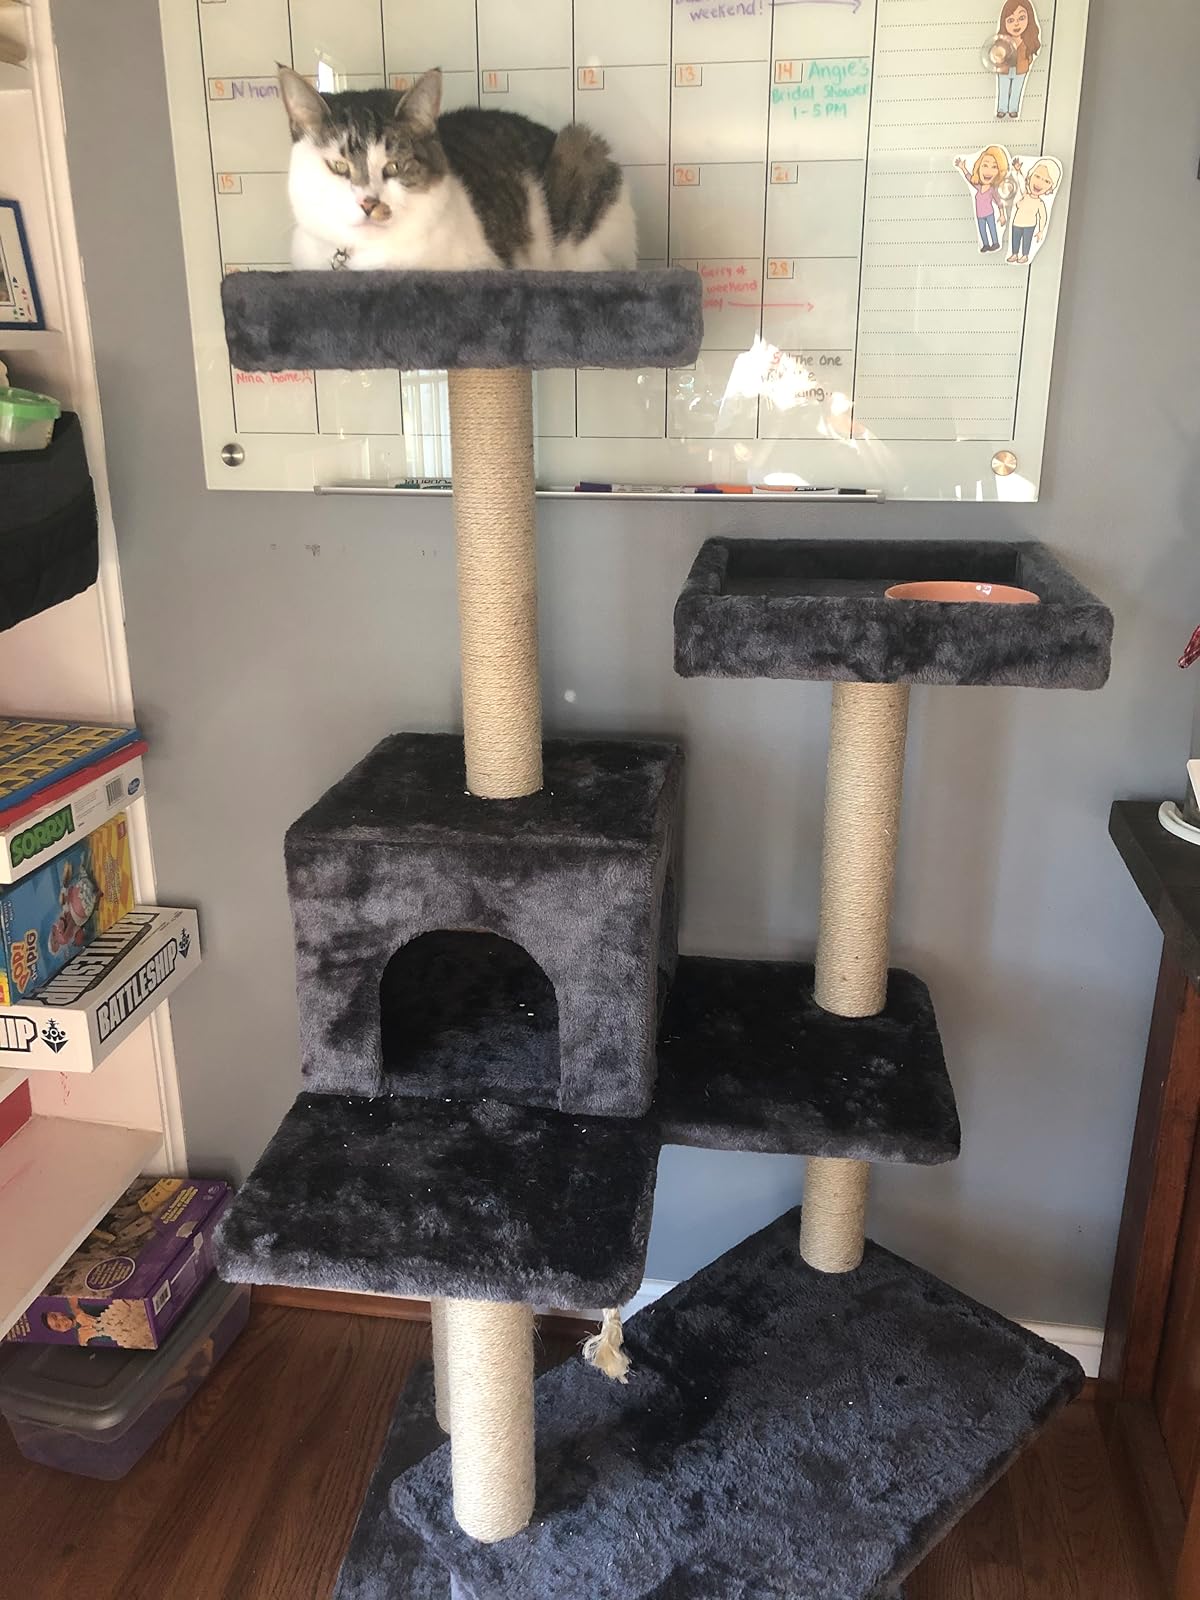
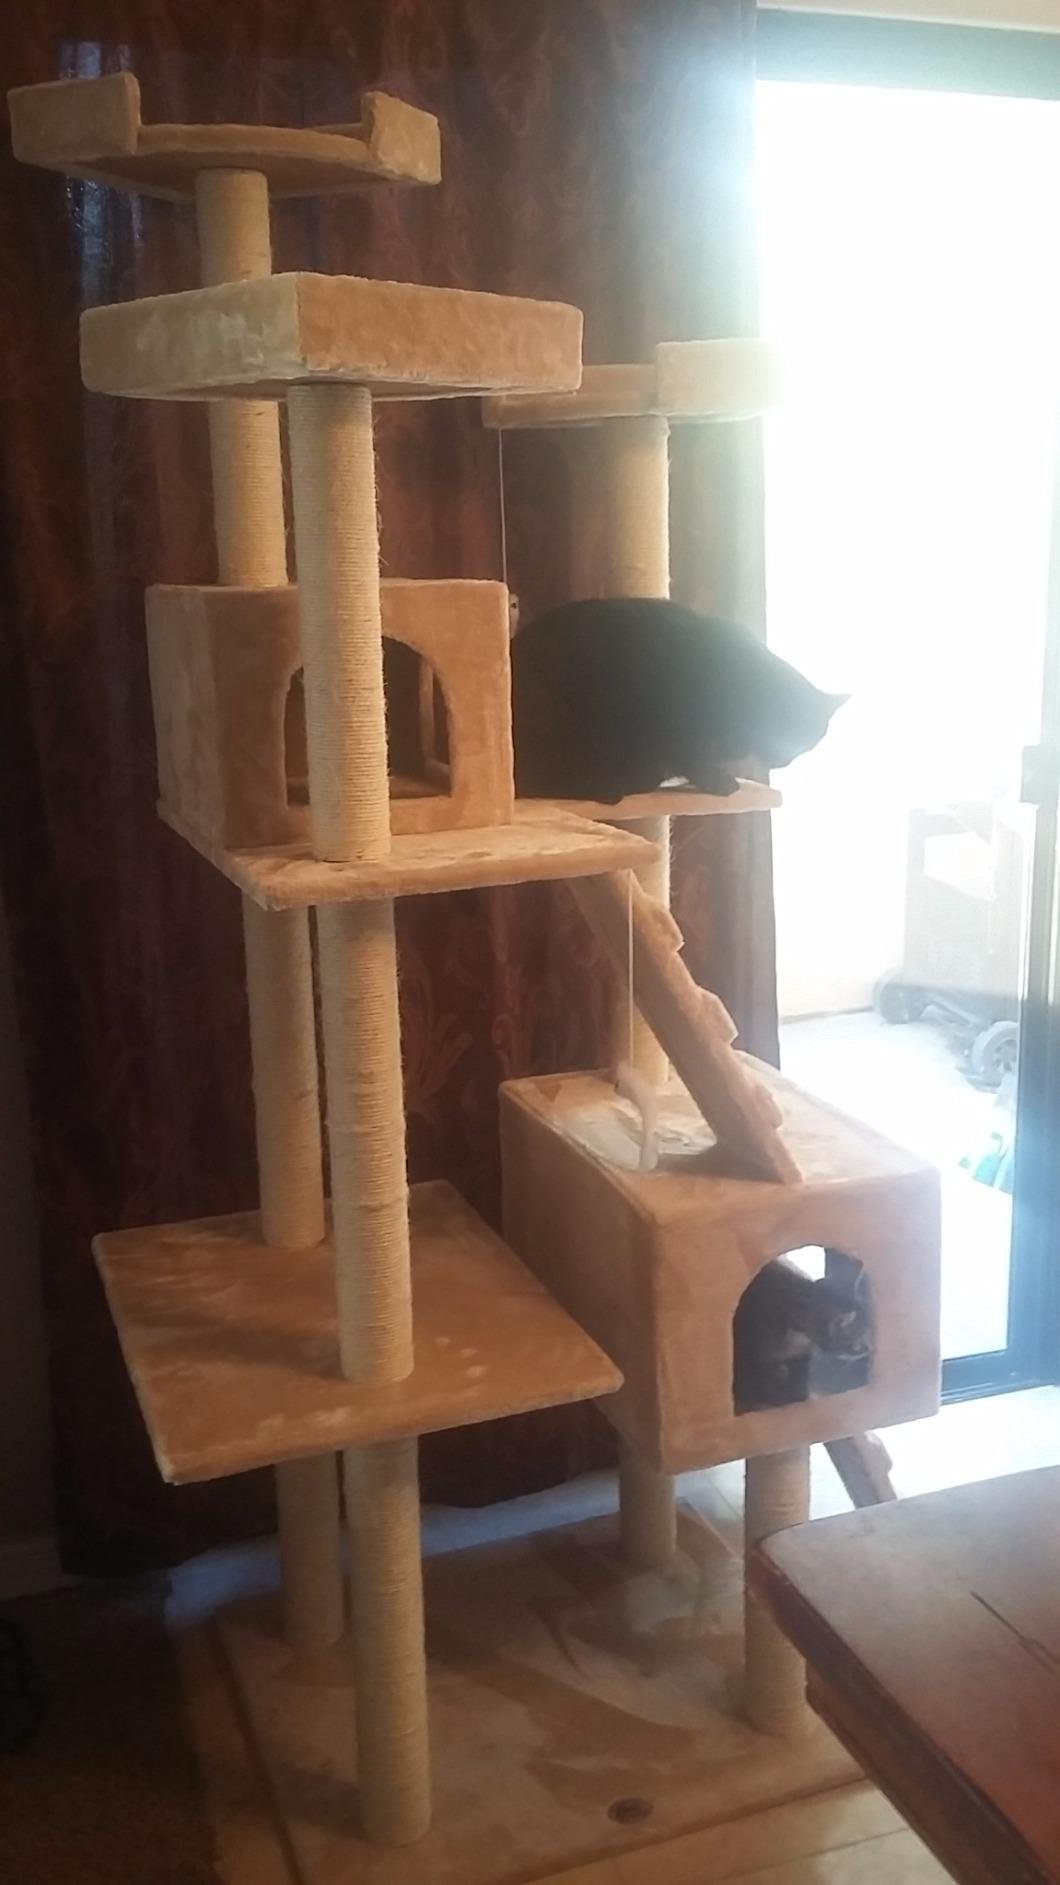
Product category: items_cat tree
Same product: no